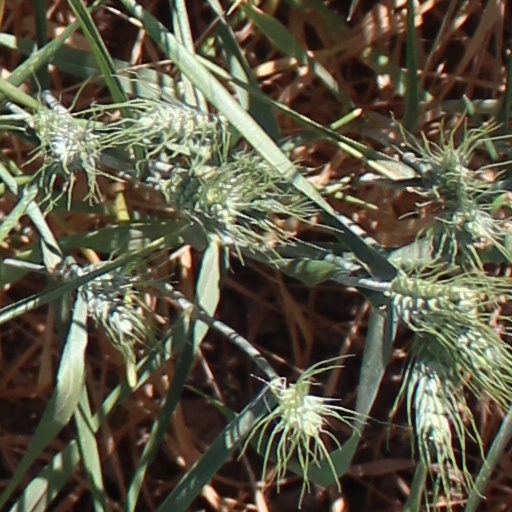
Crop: wheat